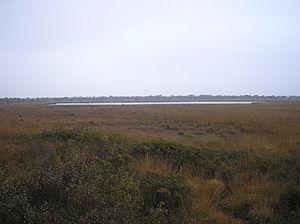
Le Teufelsmoor est un site naturel de Basse-Saxe situé au nord de Brême, qui occupe une part importante de l’arrondissement d'Osterholz et est limitrophe de l’arrondissement de Rotenburg. Le nom de Teufelsmoor est une altération de doofes Moor. Du point de vue géographique, il correspond à la dépression de Hamme-Oste.